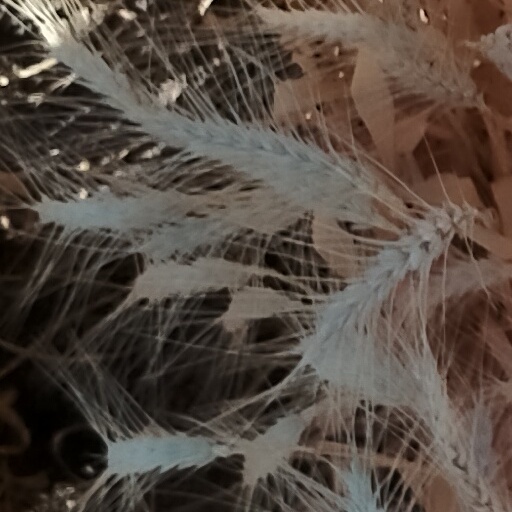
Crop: wheat